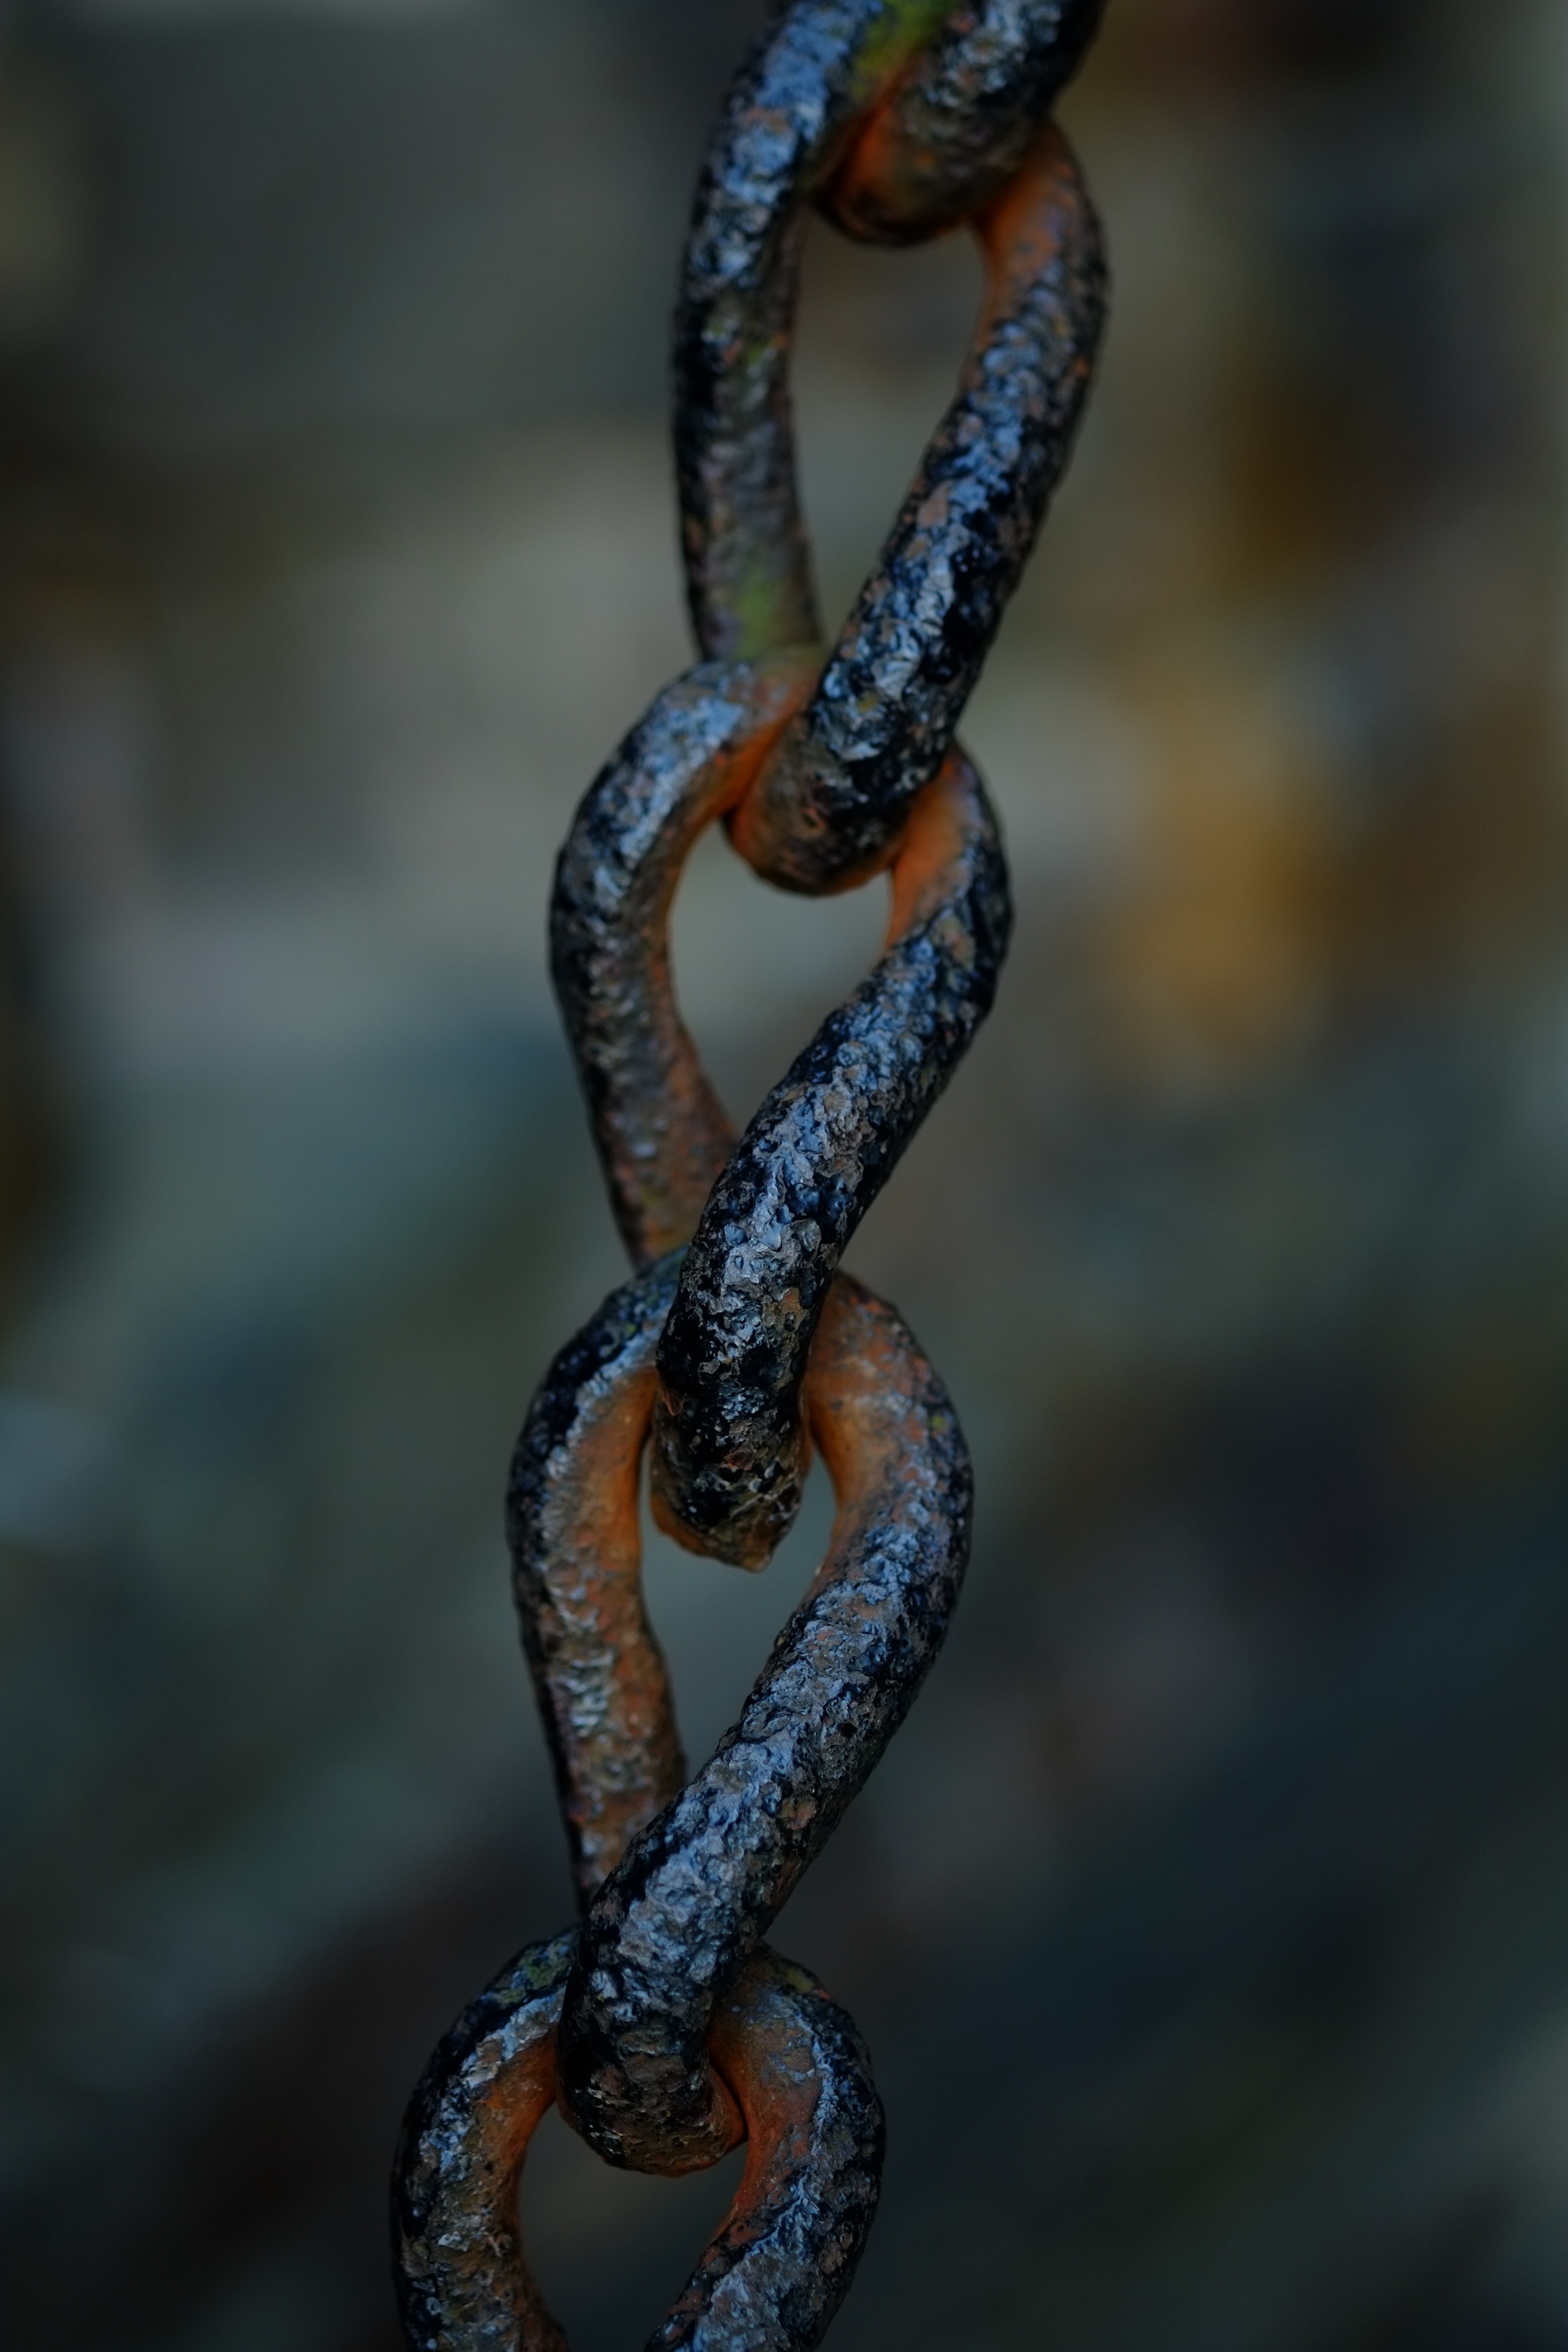
chain, old, steel, metal, brown, blue, craft, reptile, together, chain link, binding, close up, rusty, snake, vertebrate, iron, massive, keep, forge, connection, connected, stainless, force, serpent, blacksmith, corrosion, macro photography, fixing, iron chain, members, links of the chain, metal chain, elapidae, garter snake, colubridae, scaled reptile, boas